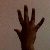
The image shows a hand gesture representing the number 5 in Indian Sign Language.